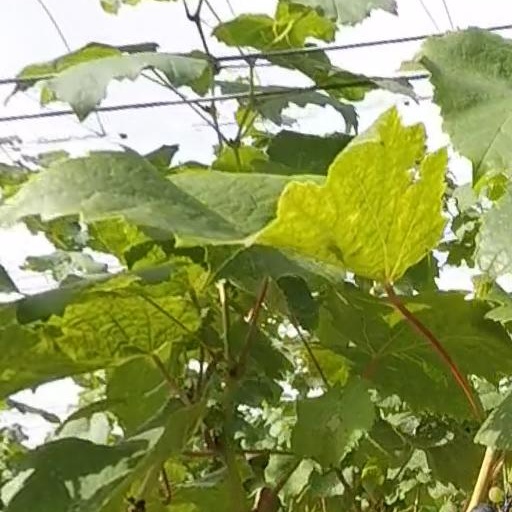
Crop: grape